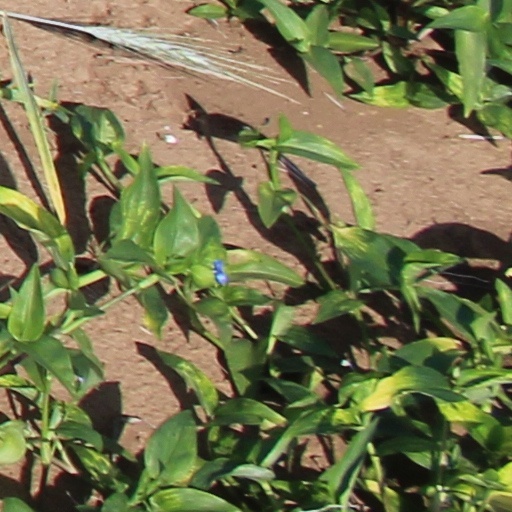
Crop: wheat